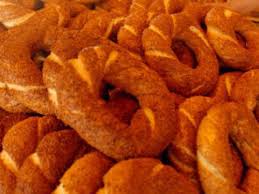
Yemek: simit